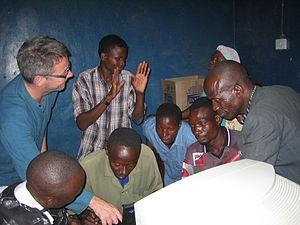
Un télécentre est un espace public grâce auquel des utilisateurs peuvent avoir accès à des ordinateurs, à l’Internet et à d’autres technologies de l'information et de la communication, pour leur permettre de collecter de l’information, de l'emmagasiner, de la traiter et de la communiquer, tout en facilitant une meilleure connaissance et une meilleure expertise pratique des systèmes numériques.